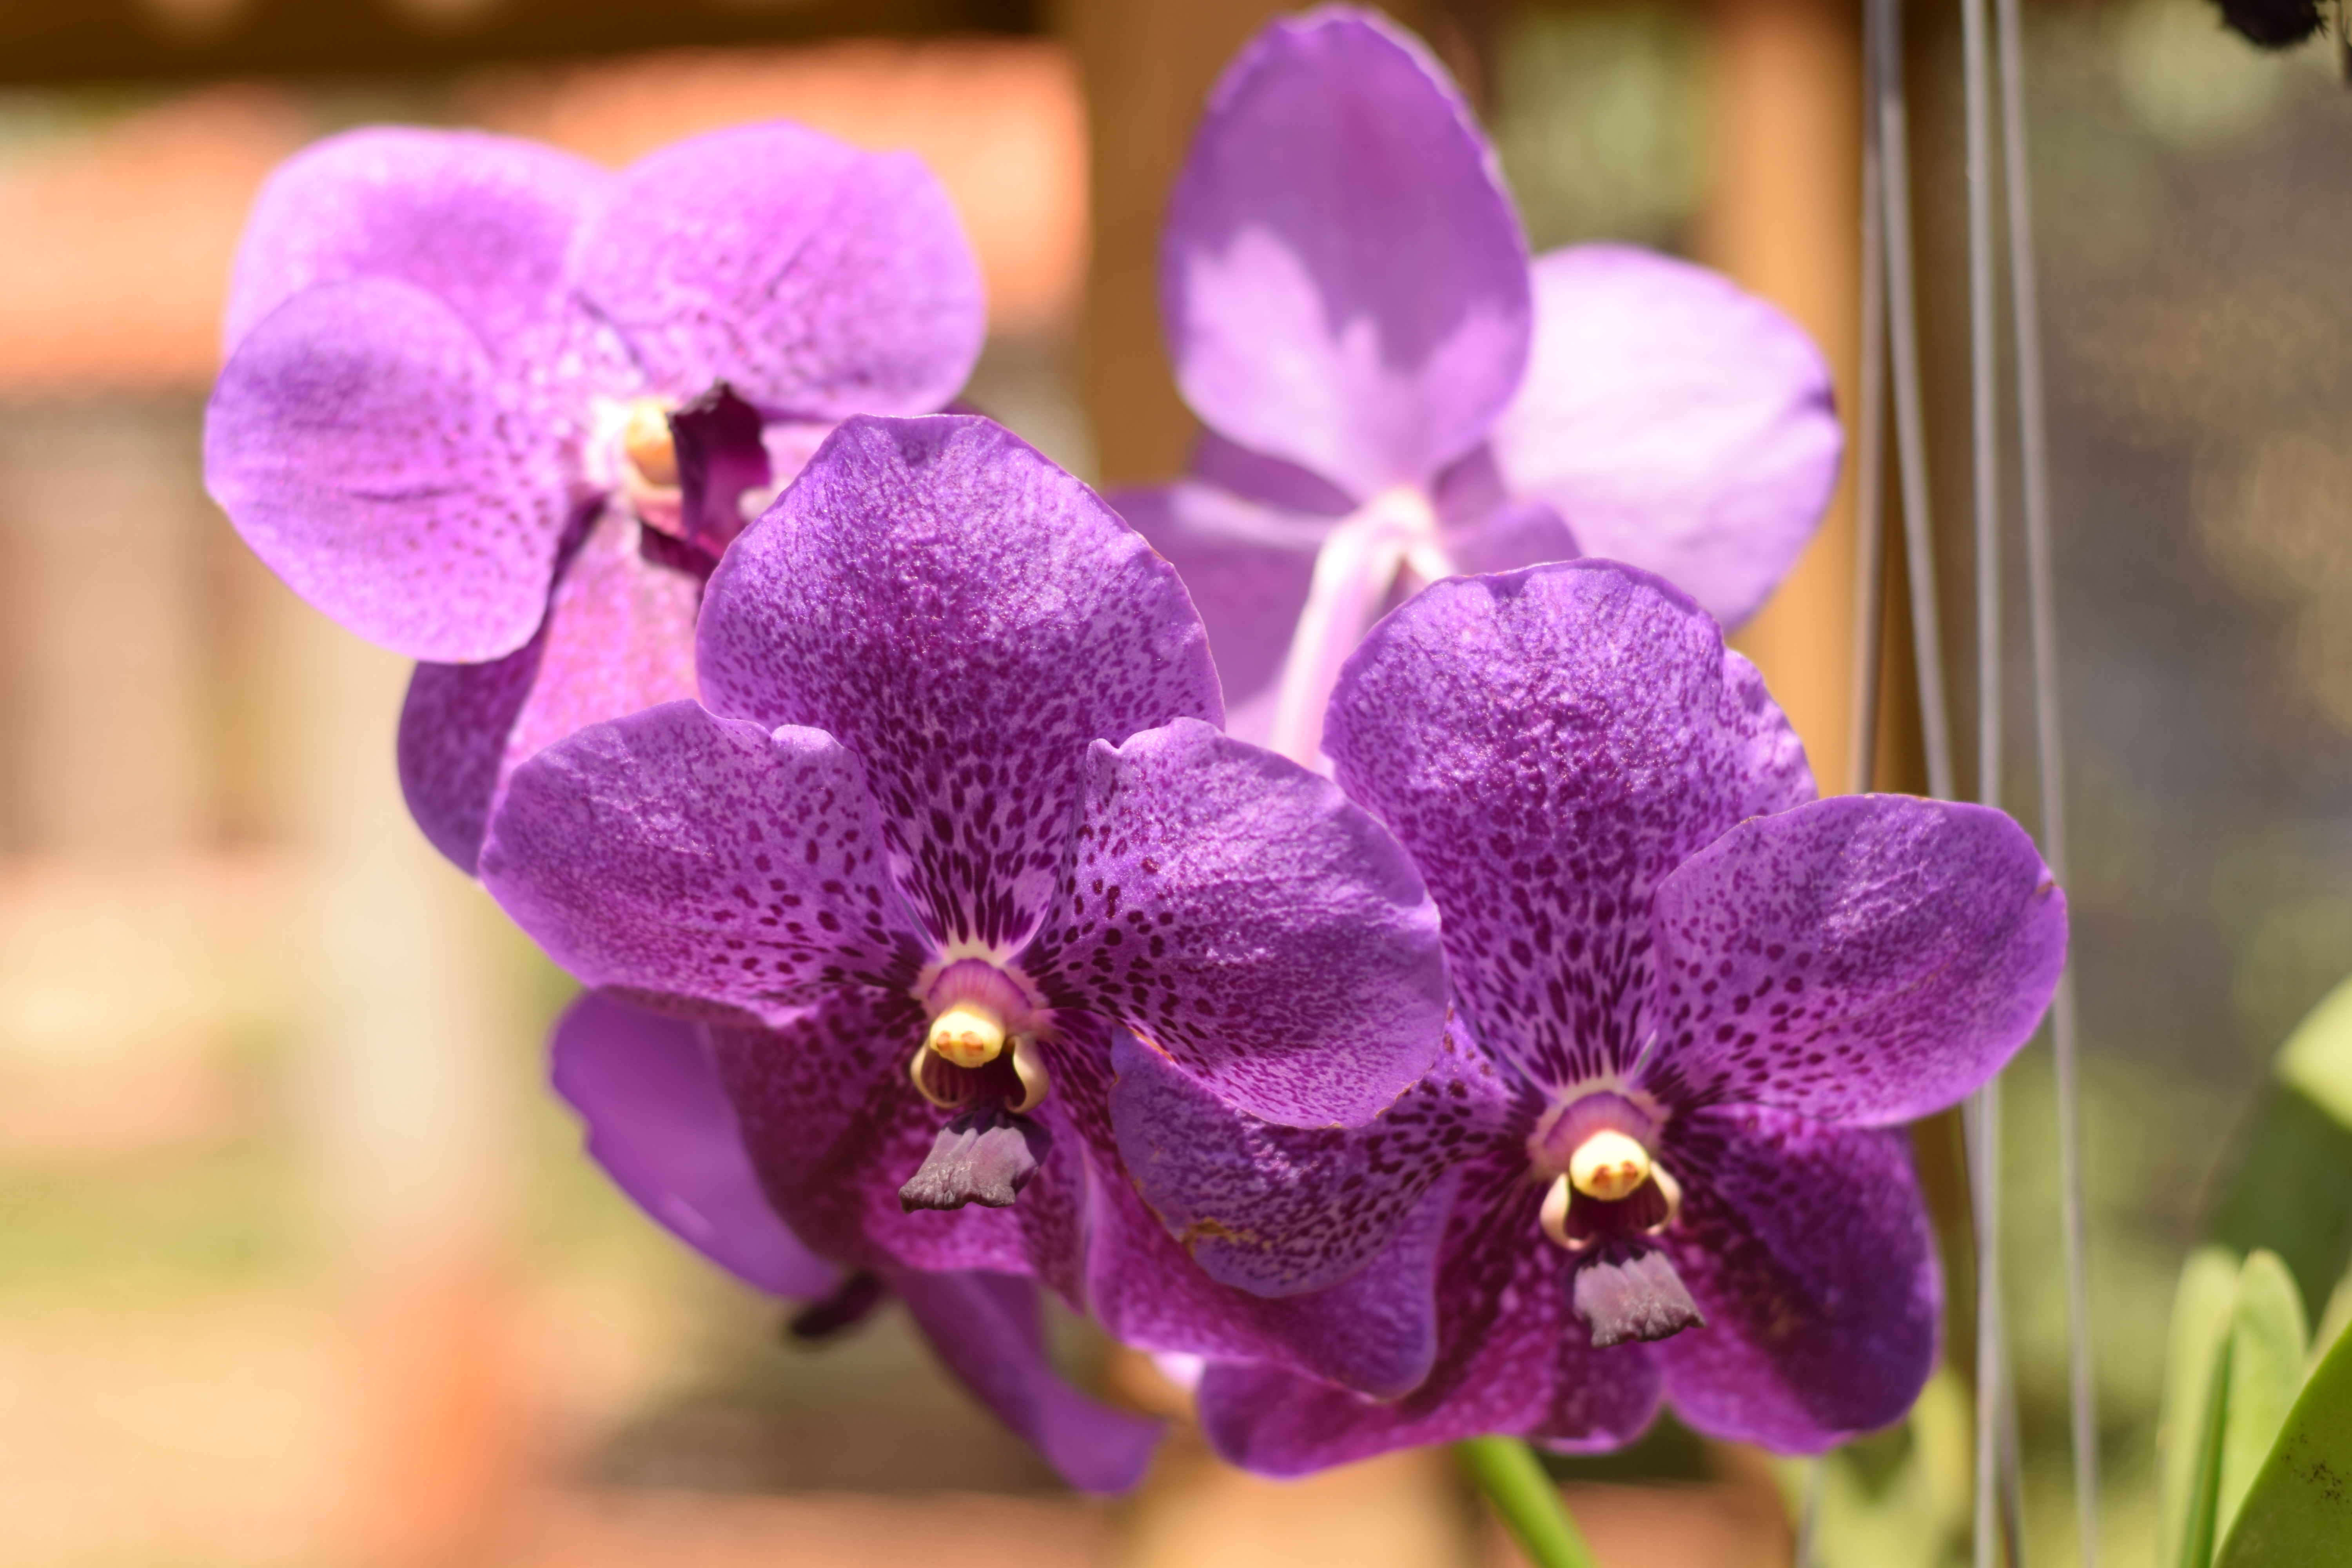
blossom, plant, flower, purple, petal, botany, flora, orchid, eye, viola, macro photography, flowering plant, land plant, moth orchid, violet family